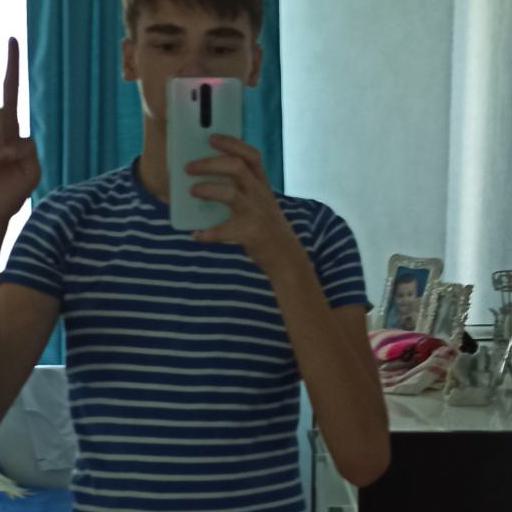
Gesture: no_gesture